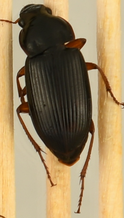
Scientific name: Harpalus pensylvanicus
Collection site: Sterling Site (STER), plot STER_006